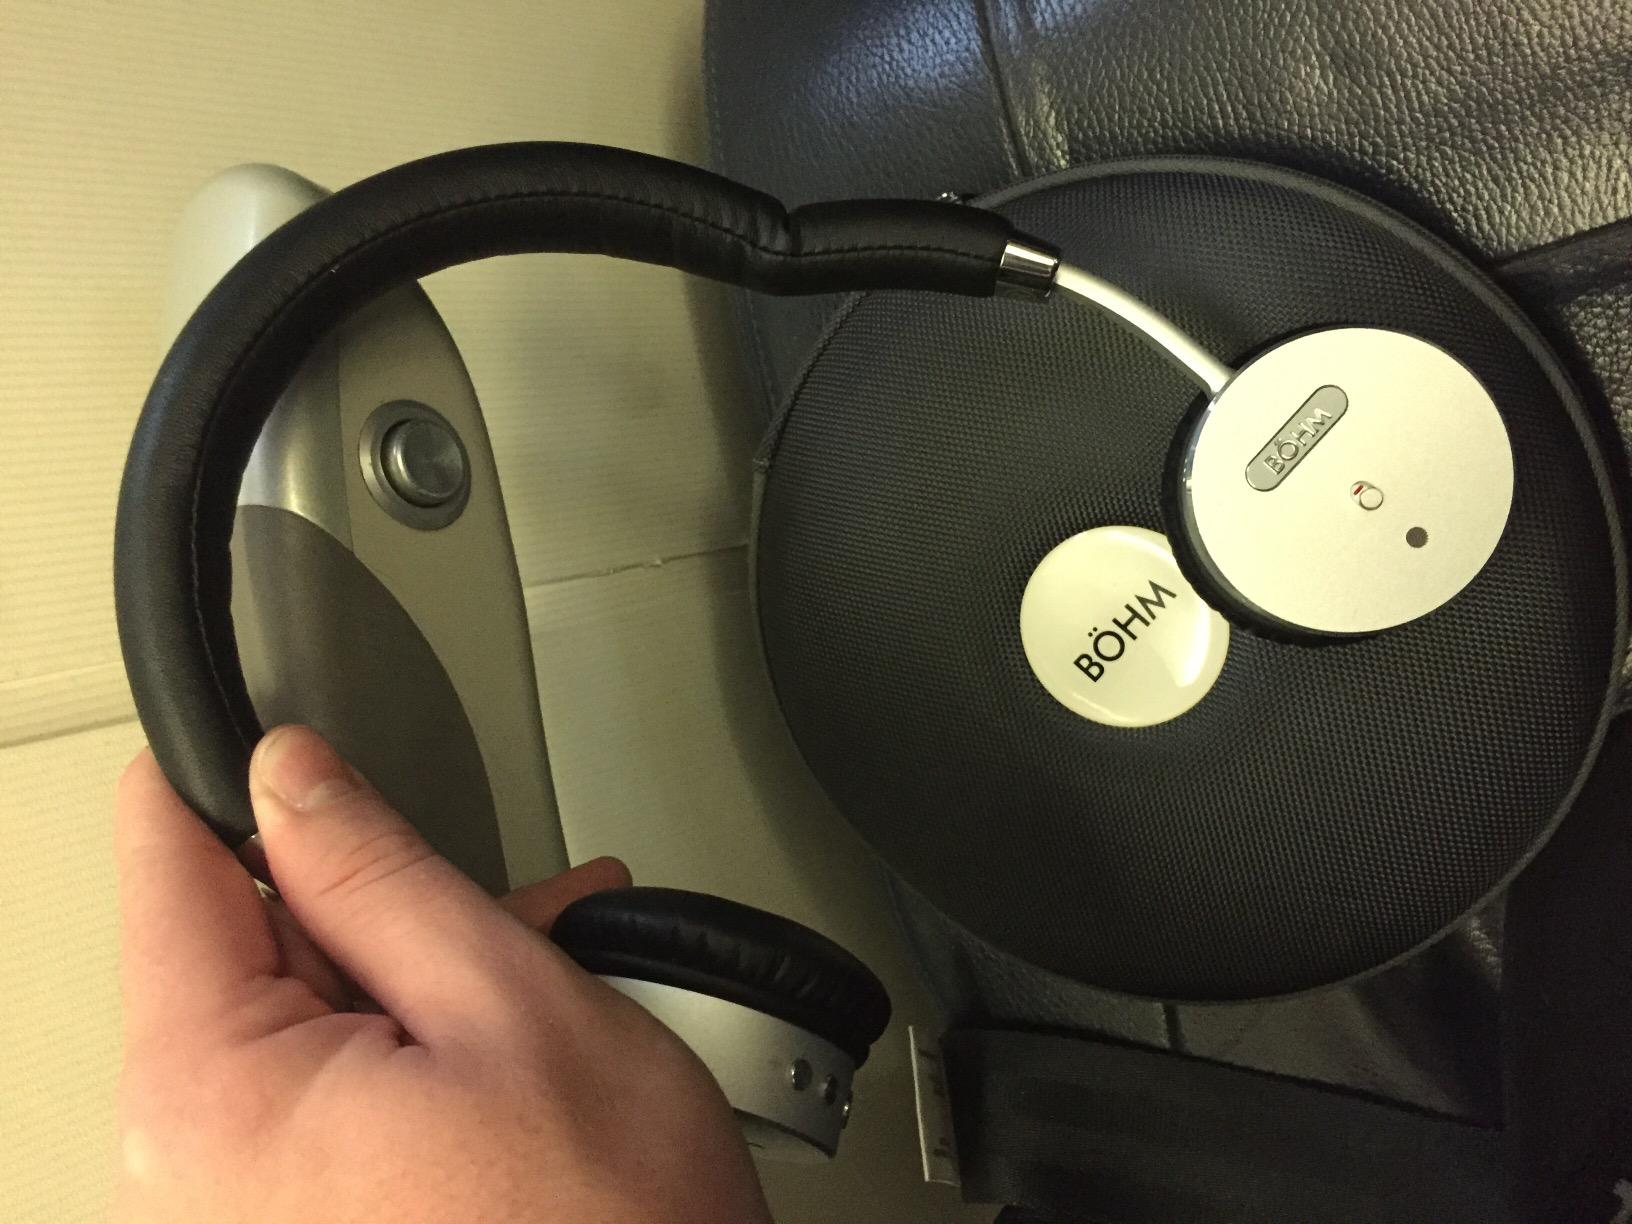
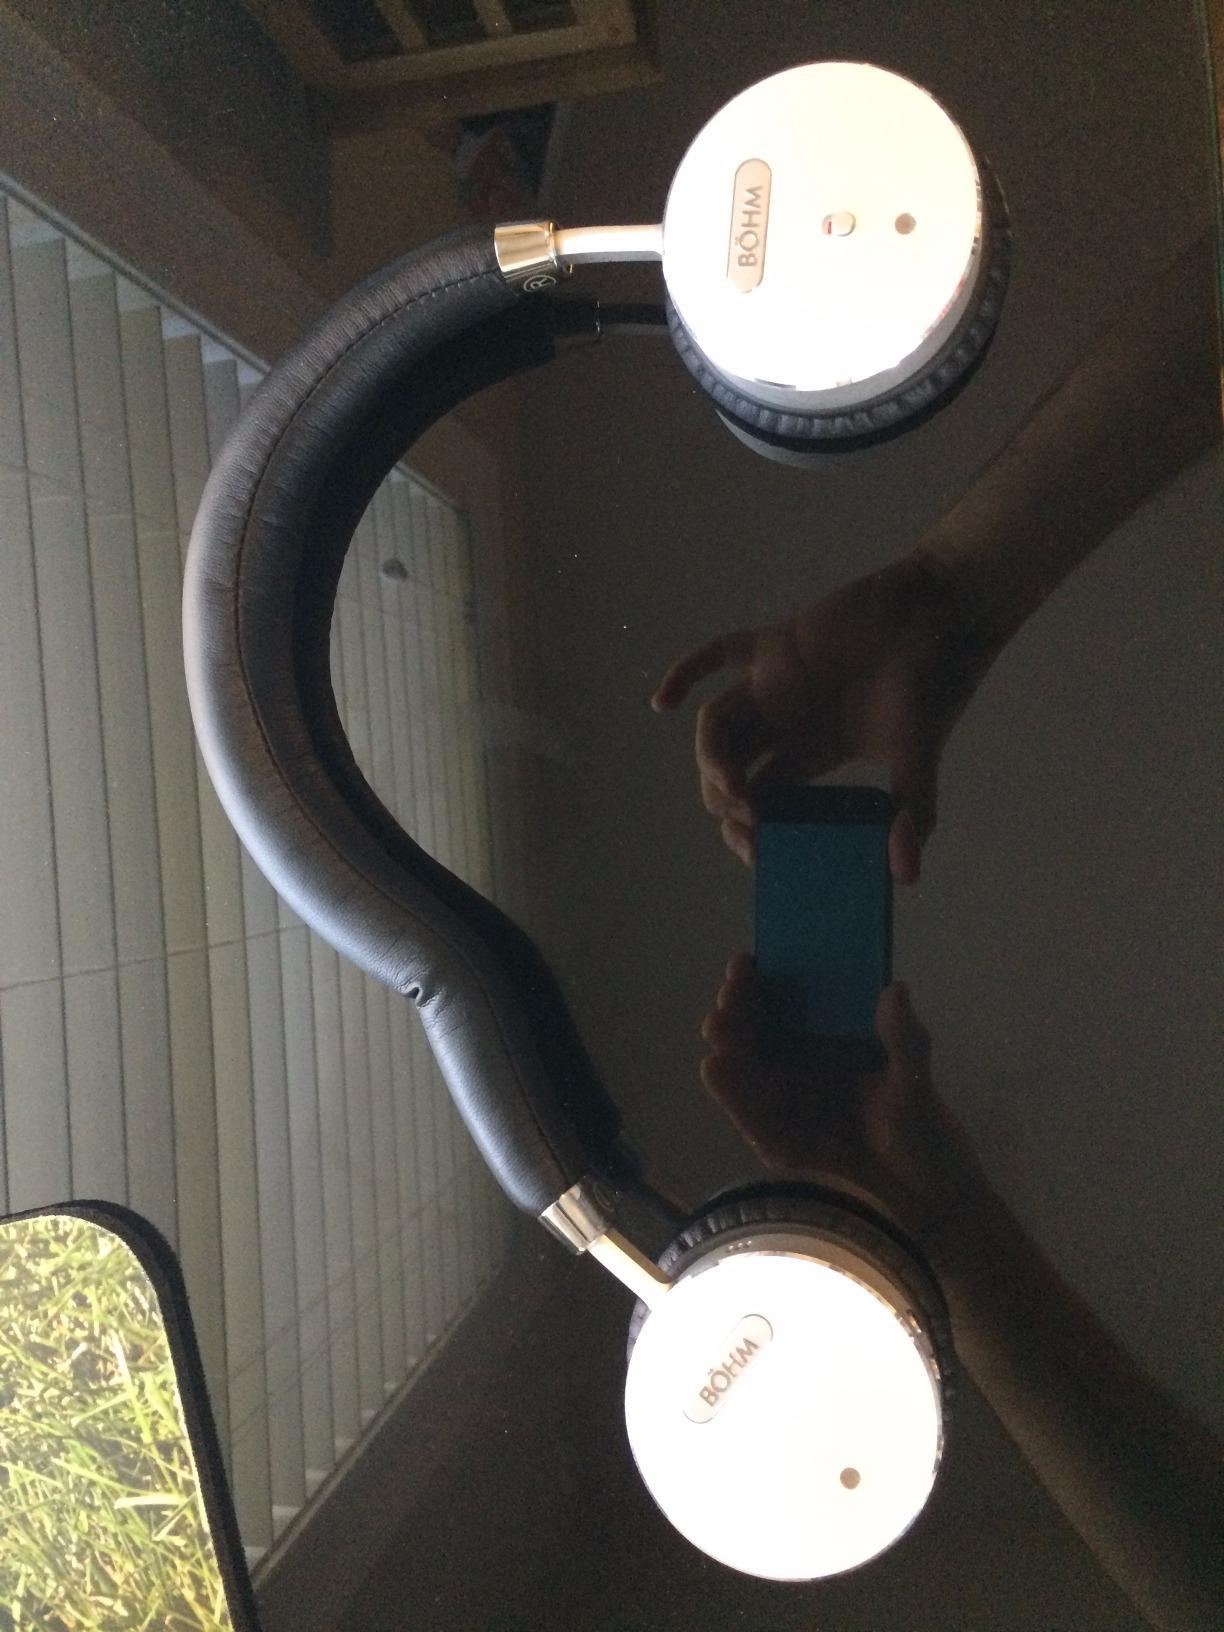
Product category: headphones
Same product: yes